Cambodian genocide

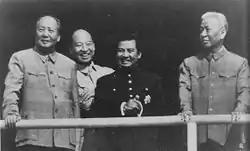
Mao Zedong, Peng Zhen, Norodom Sihanouk and Liu Shaoqi (1965)

In 1970, Lon Nol overthrew Sihanouk, who fled to Beijing, where Pol Pot was also visiting. On the advice of the CCP, the Khmer Rouge changed its position, and in order to support Sihanouk, it established the National United Front of Kampuchea. In 1970 alone, the Chinese reportedly gave the United Front 400 tons of military aid. In April 1974, Sihanouk and Khmer Rouge leaders Ieng Sary and Khieu Samphan met with Mao in Beijing; Mao supported many of the policies proposed by the Khmer Rouge, but he did not want the Khmer Rouge to marginalize Sihanouk after they won the civil war and established a new Cambodia.